Billava

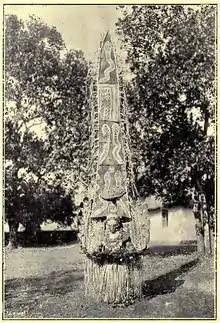
A Paravar performing Nalike (type of dance in Bhoota Kola), ca. 1909.

The Billavas were among the many communities to be excluded from the Hindu temples of Brahmins and they traditionally worship spirits in a practice known as "Bhuta Kola". S. D. L. Alagodi wrote in 2006 of the South Canara population that "Among the Hindus, a little over ten per cent are Brahmins, and all the others, though nominally Hindus, are really propitiators or worshippers of tutelary deities and "bhutas" or demons."